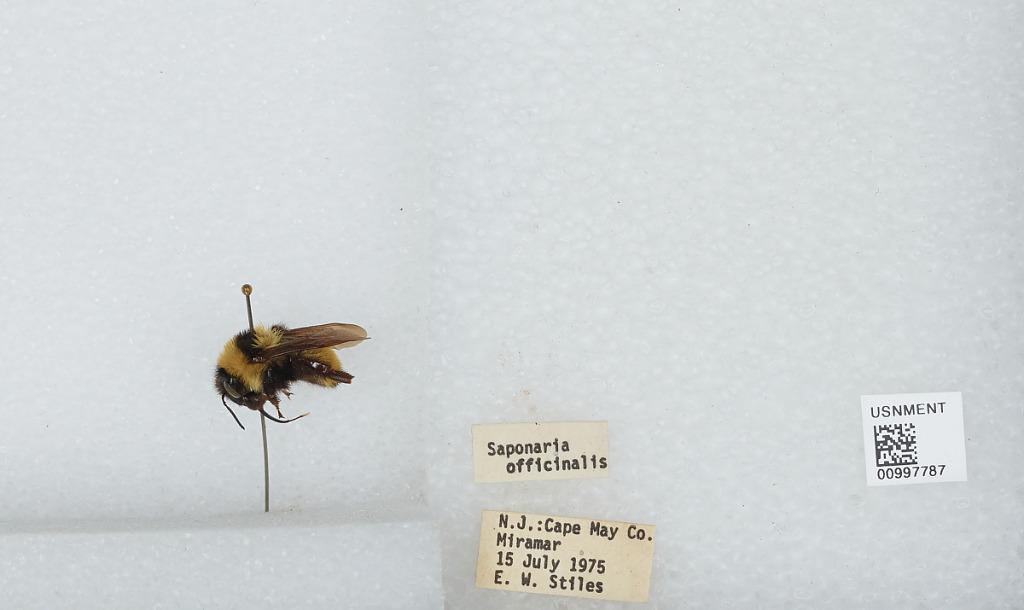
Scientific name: Bombus (Fervidobombus) fervidus fervidus (Fabricius)
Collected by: E. Stiles
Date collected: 1975-7-15
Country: United States
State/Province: New Jersey
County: Cape May
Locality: Miramar